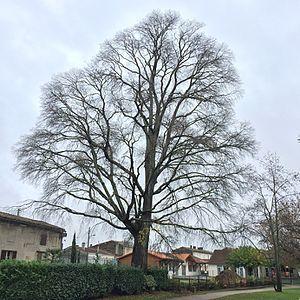
Celtis australis au parc de l'épinette à Libourne
Le micocoulier de Provence ou micocoulier du Midi est un arbre familier des régions tropicales ou tempérées. Il appartient à la famille des Cannabaceae.